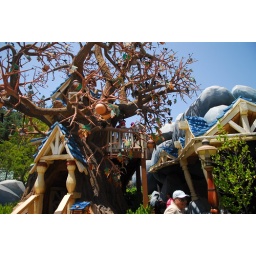
The tree house in Toon town at Disneyland. Yuna, Natsuko, Sydney, and Cherri in the balcony.